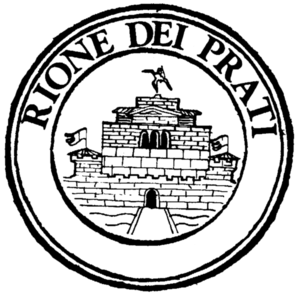
Prati est l'un des 22 rioni de Rome. Il est désigné dans la nomenclature administrative par le code R.XXII. Il forme également une « zone urbanistique » désigné par le code 17.a, qui compte en 2010 : 20 538 habitants.